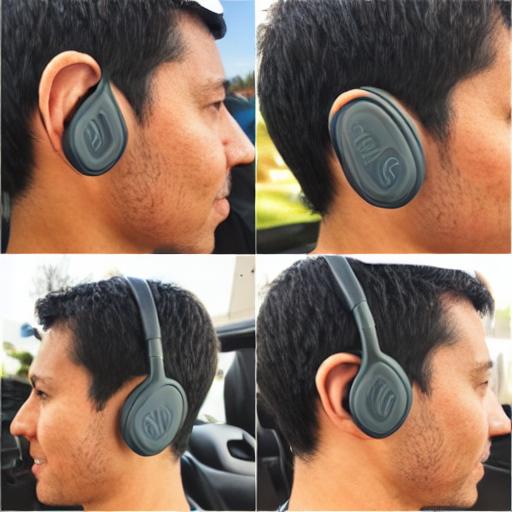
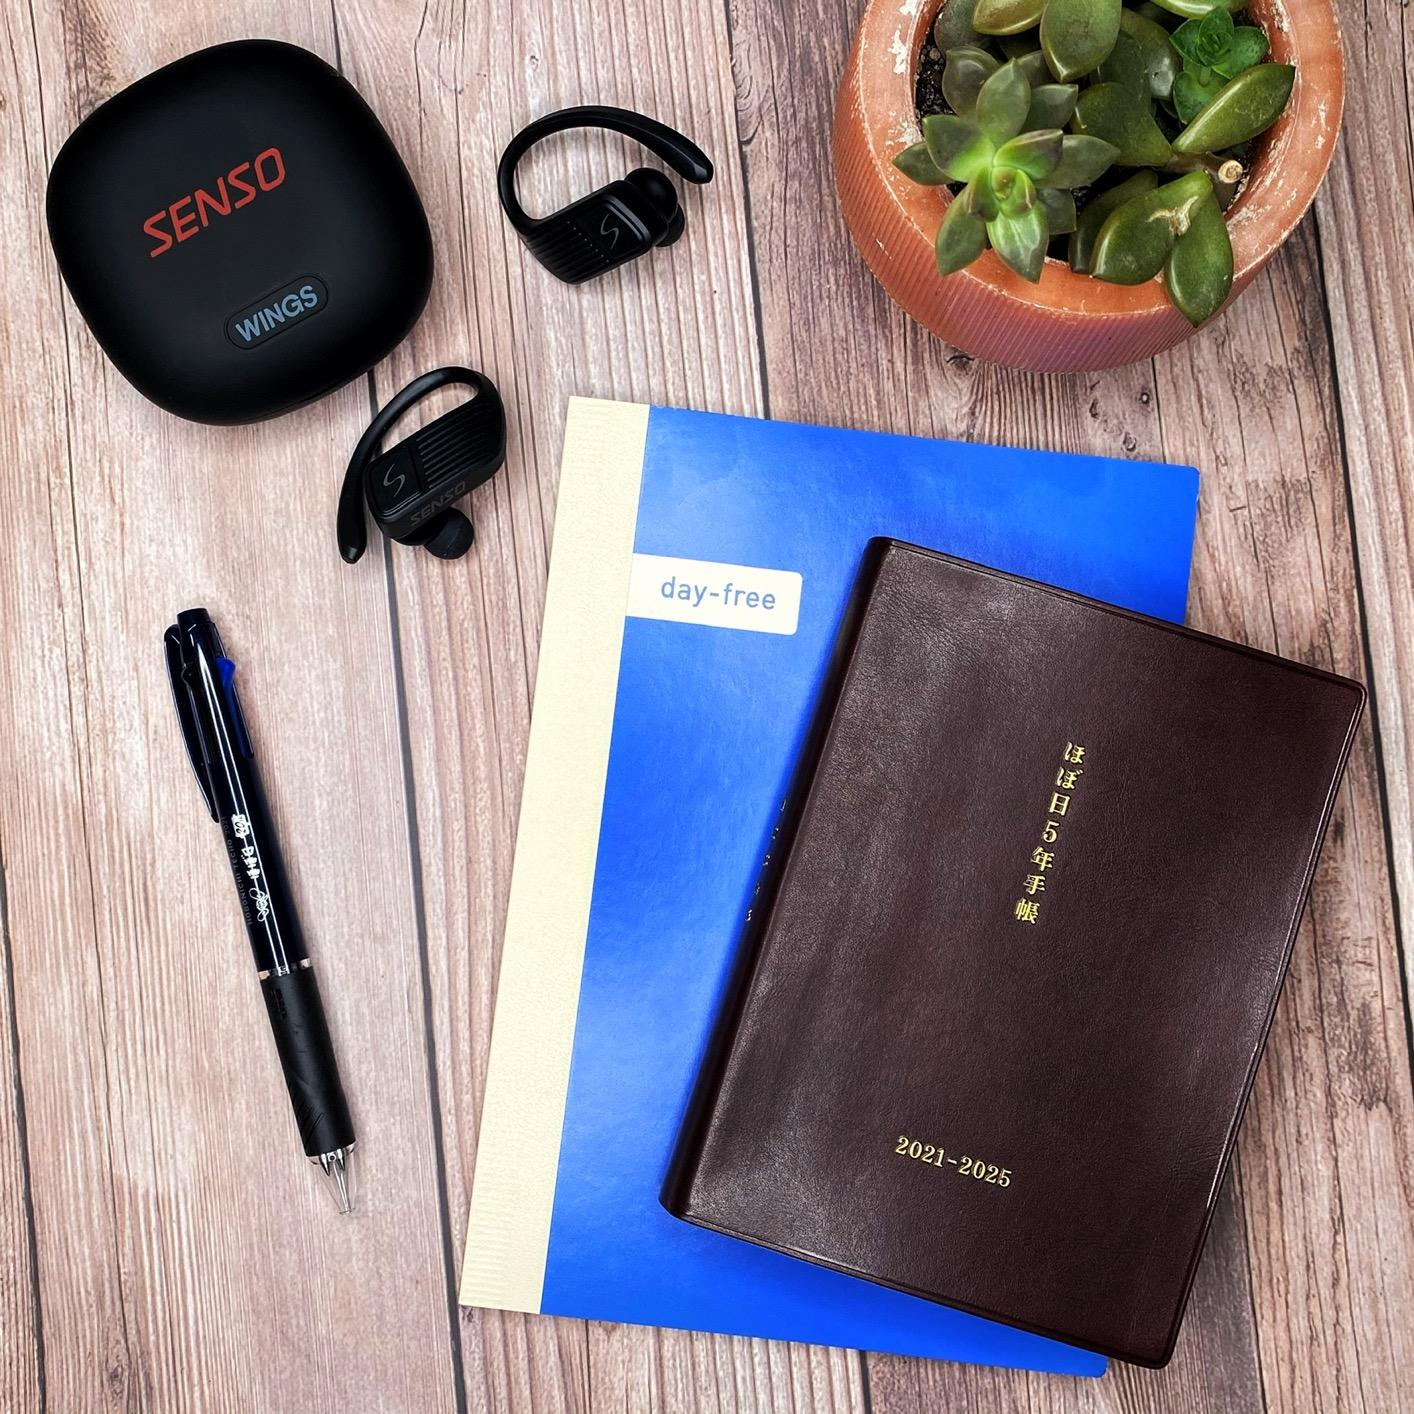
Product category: earbuds
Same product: no